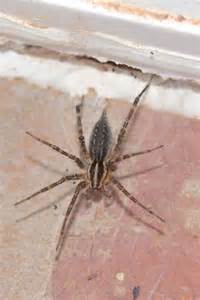
Label: spider